The Pretty Miller Girl

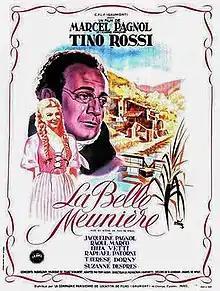

The Pretty Miller Girl (French: La Belle Meunière) is a 1949 French musical film directed by Marcel Pagnol and starring Tino Rossi, Jacqueline Pagnol and Raoul Marco. It is part of the tradition of operetta films. The title is a reference to Schubert's song cycle "Die schöne Müllerin".